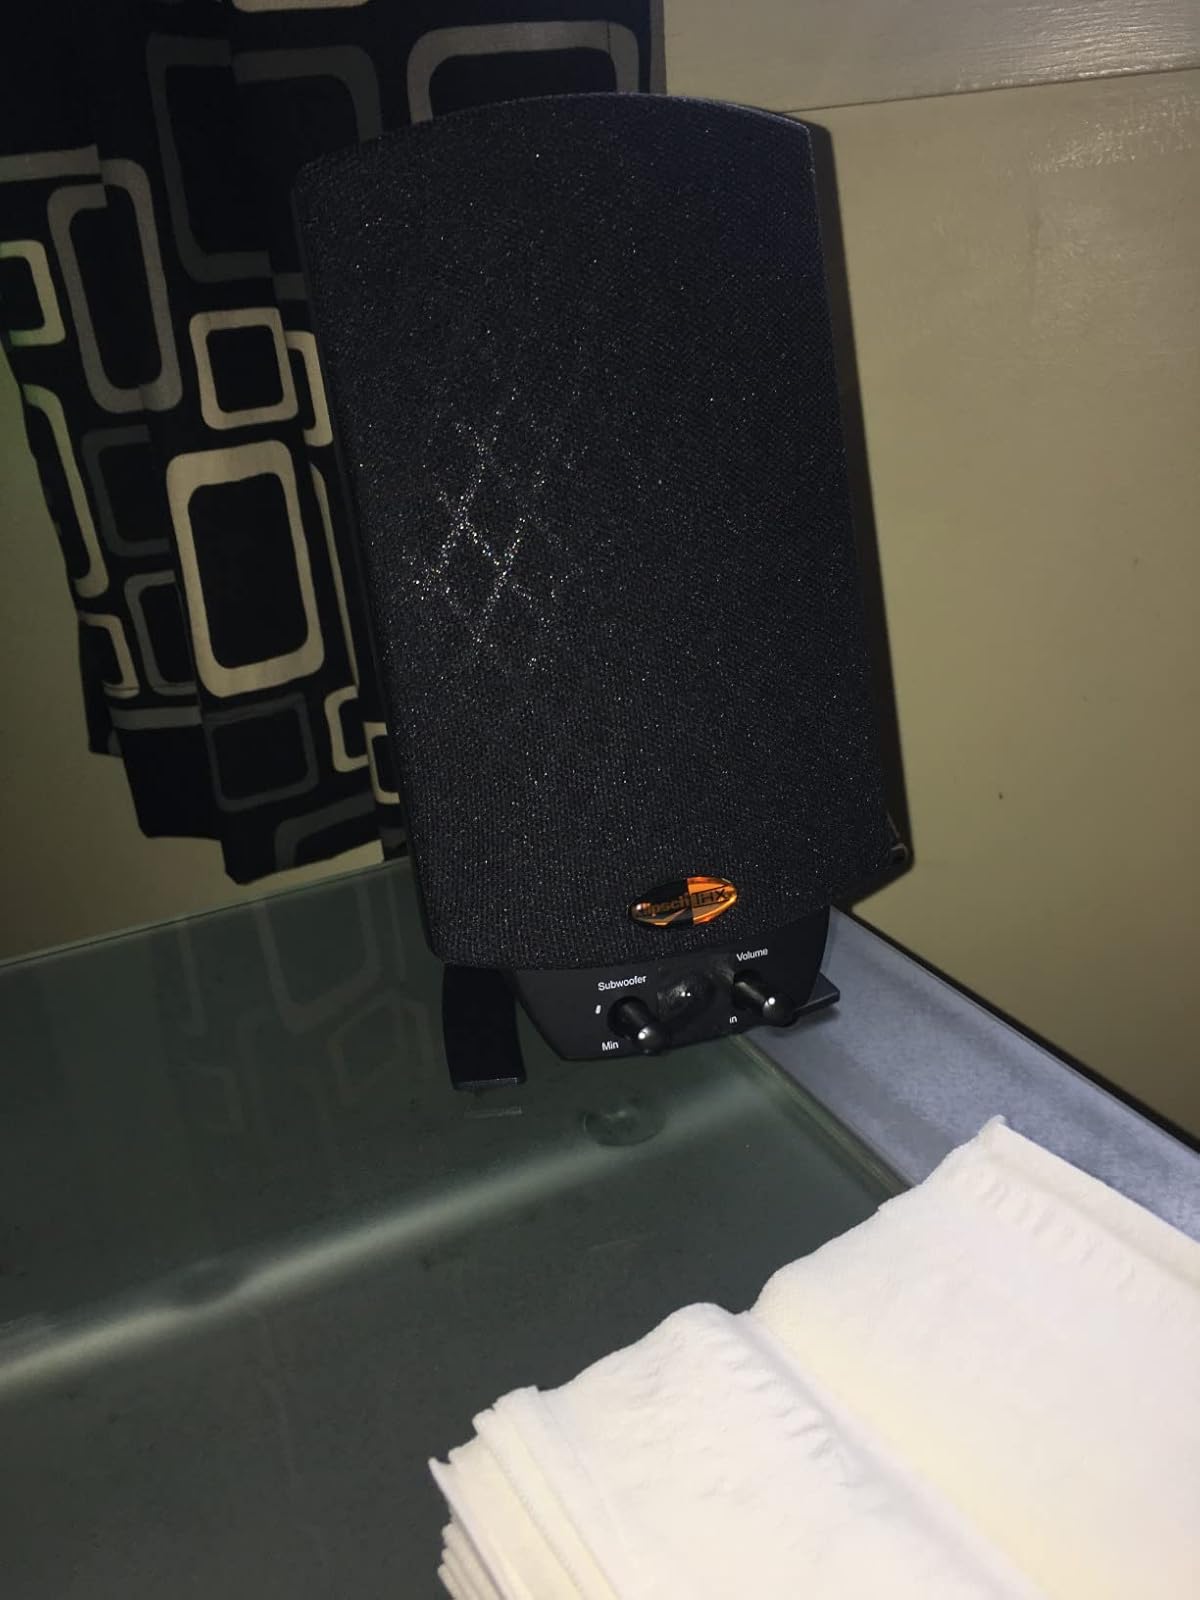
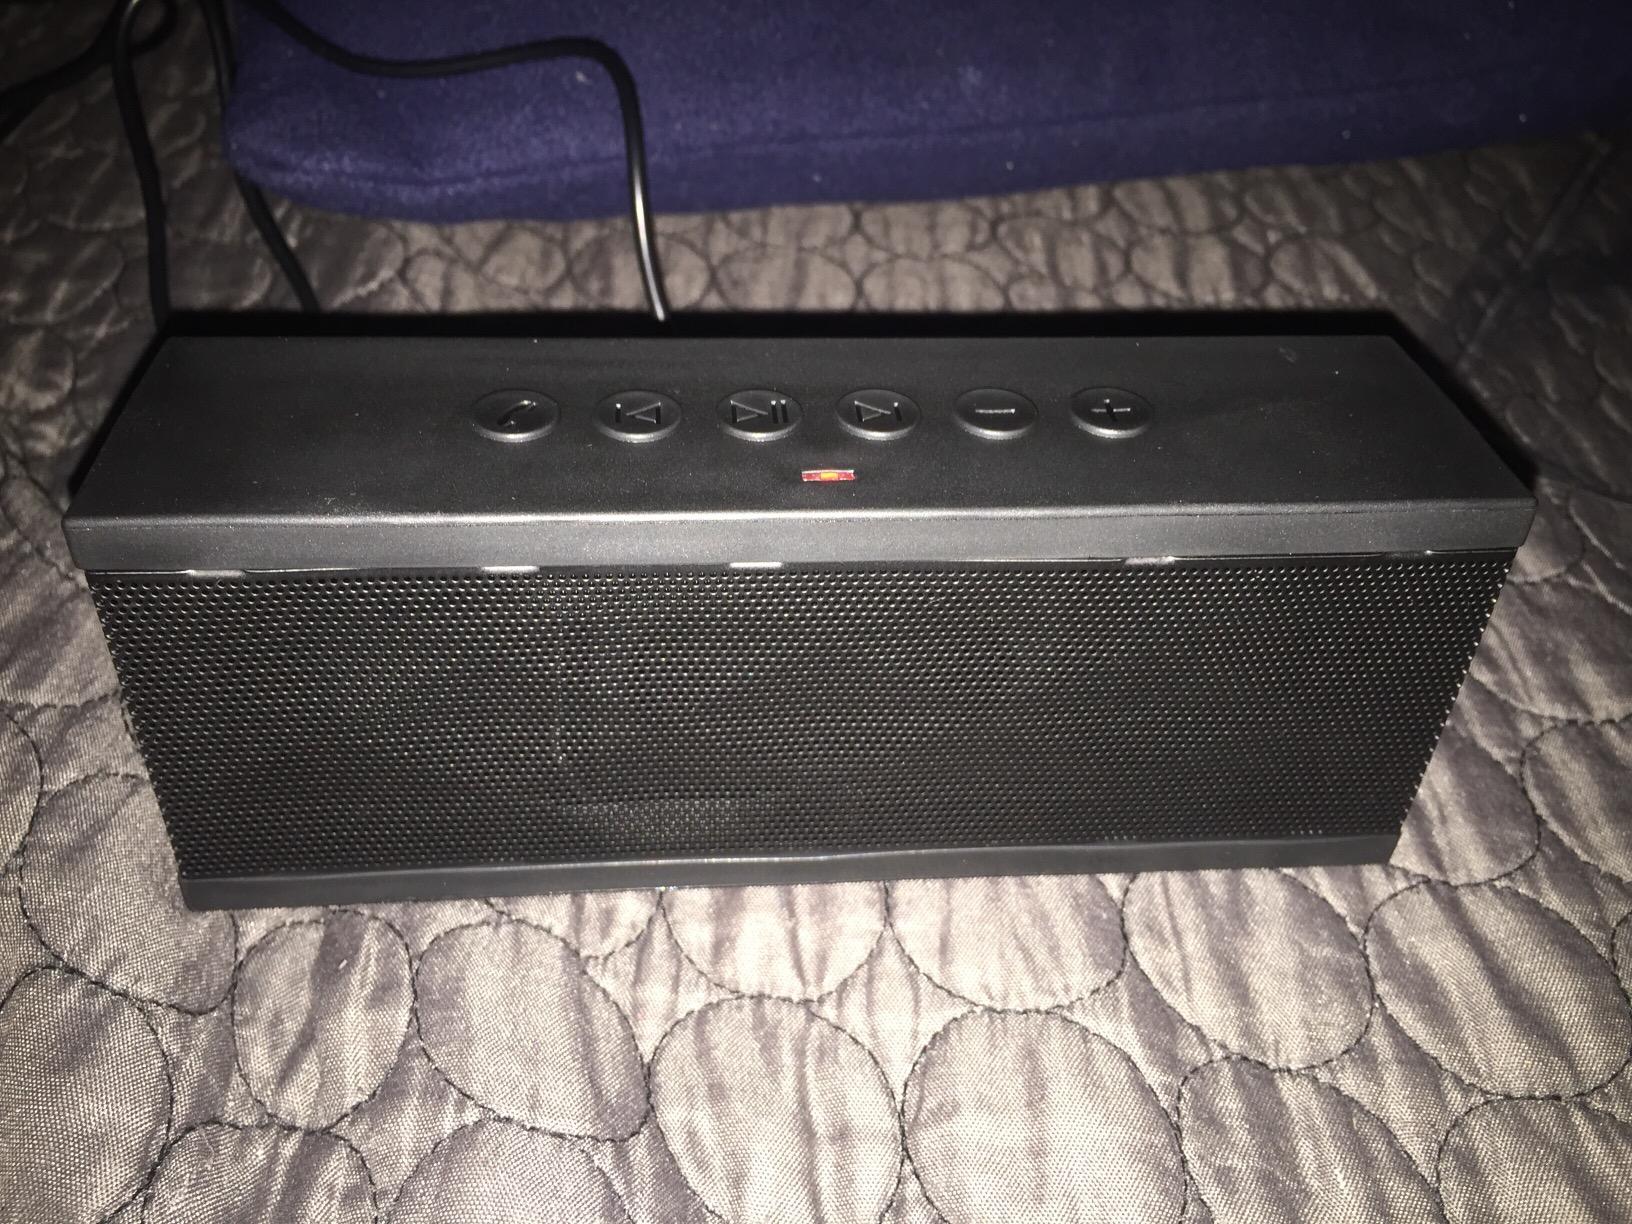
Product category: speaker
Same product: no